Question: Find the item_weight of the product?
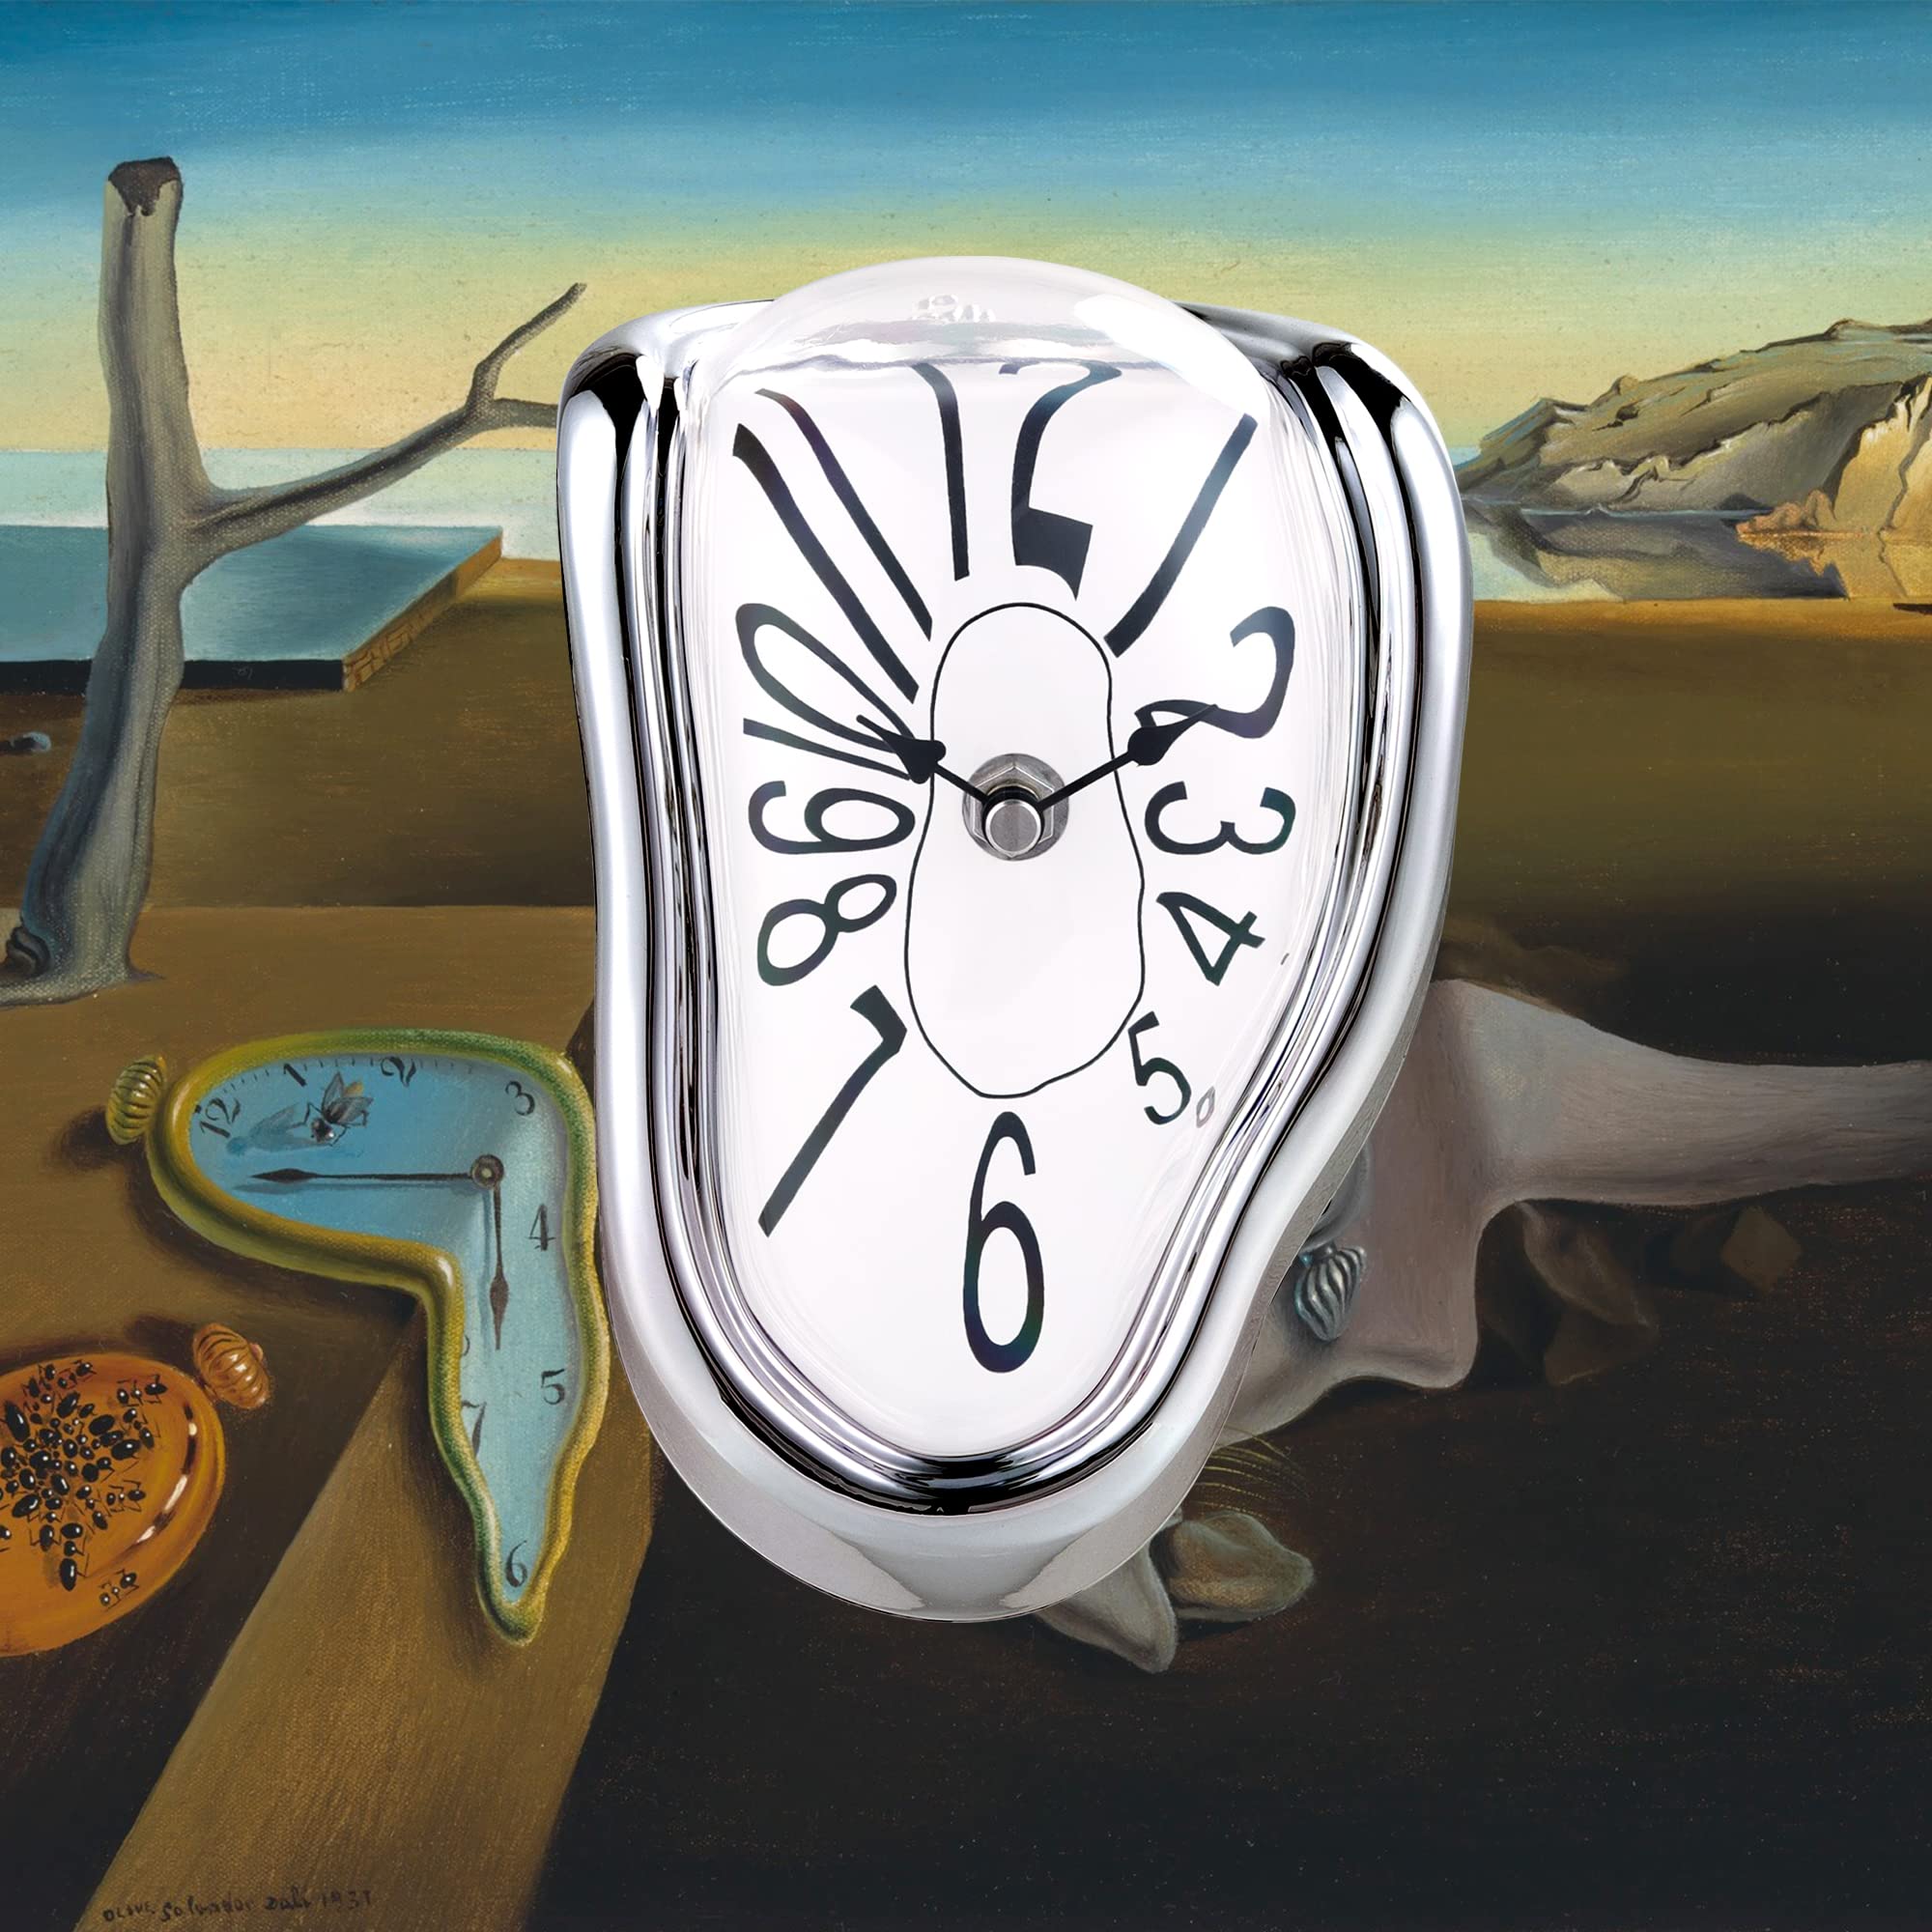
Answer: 5.0 gram